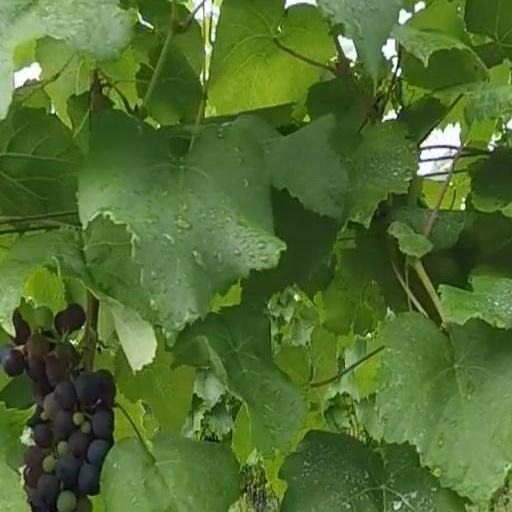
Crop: grape